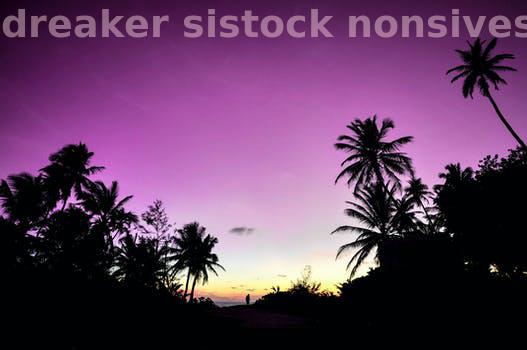
Label: Watermark